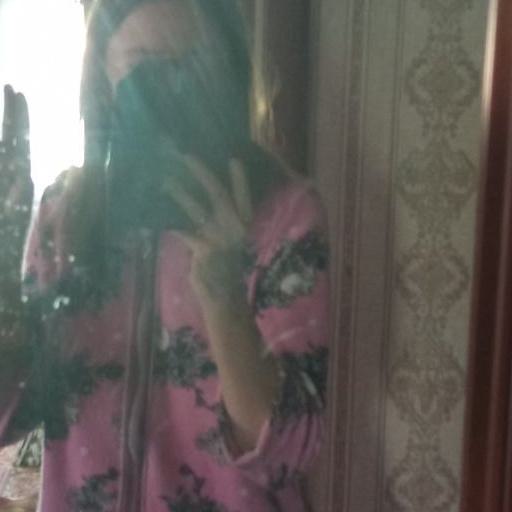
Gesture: no_gesture